John S. Cock

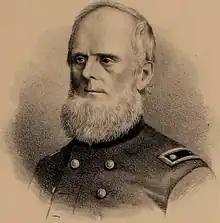
Drawing of Cock in 1875 publication

John Sanderson Cock (March 25, 1801 – June 20, 1869) was an American politician and judge from Ohio. He served as a member of the Ohio House of Representatives, representing Stark County from 1846 to 1848.